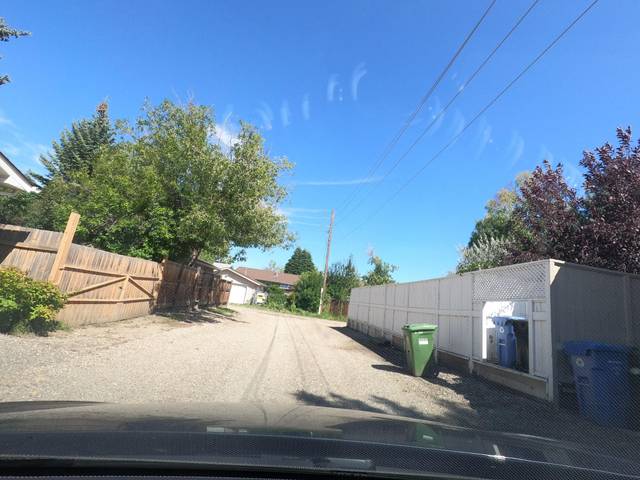
Region: Canada
Coordinates: 50.921, -114.027